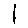
Label: 1